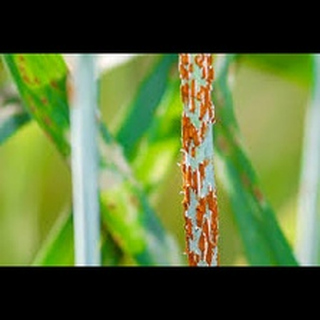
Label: wheat_black_rust